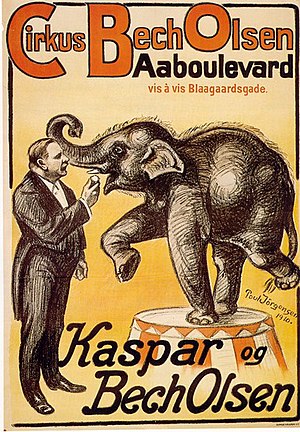
Cirkus Arena / Sagen om forbud mod cirkuselefanter i 2019
Debat om dyr i cirkus begyndte allerede i 1910, da Bech-Olsen lejede babyelefanten kasper fra Zoo.
Denne plakat blev brugt af Cirkus Bech Olsen i 1910, hvor hovedattraktionen var babyelefanten Kaspar. Kaspar blev født i Zoologisk Have i København den 9. december 1907. Forældrene var hanelefanten Chang og hunelefanten Ellen, begge asiatiske elefanter. I 1910 og 1911 udlejede Zoologisk Have elefanten til Cirkus Bech Olsen, hvilket gav anledning til heftig pressedebat om dyr i cirkus. (
Cirkus Arena er et dansk cirkus, der blev grundlagt i 1955. Det er i dag Nordens største cirkus. Arenas telt er 45 meter i diameter og har plads til 1.750 tilskuere. De har flere andre telte, som udlejes. Turnéen strækker sig fra marts til september, hvor cirkus besøger flere end 100 danske byer. Det ledes siden 1976 af direktør Benny Berdino-Olsen.